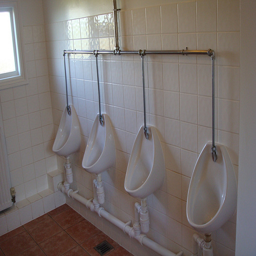
Some urinals in a small public bathroom area
Four urinals sitting on a white tiled wall in a restroom.
Four urinals lined up along a white tiled wall.
Four urinals are lined up on a bathroom wall.
A group of white toilets in a room.